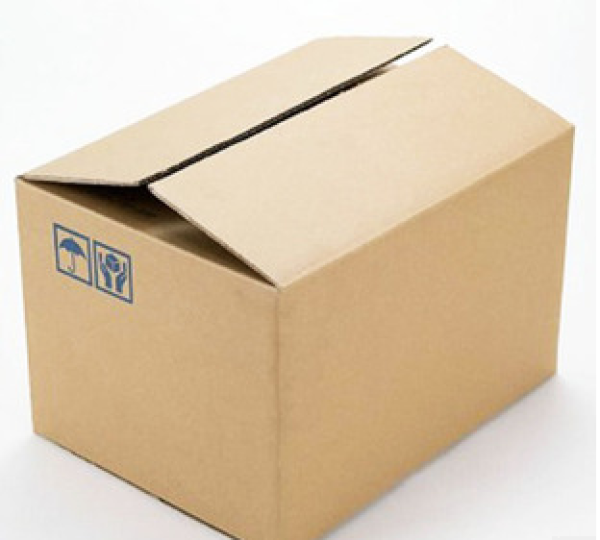
Label: cardboard